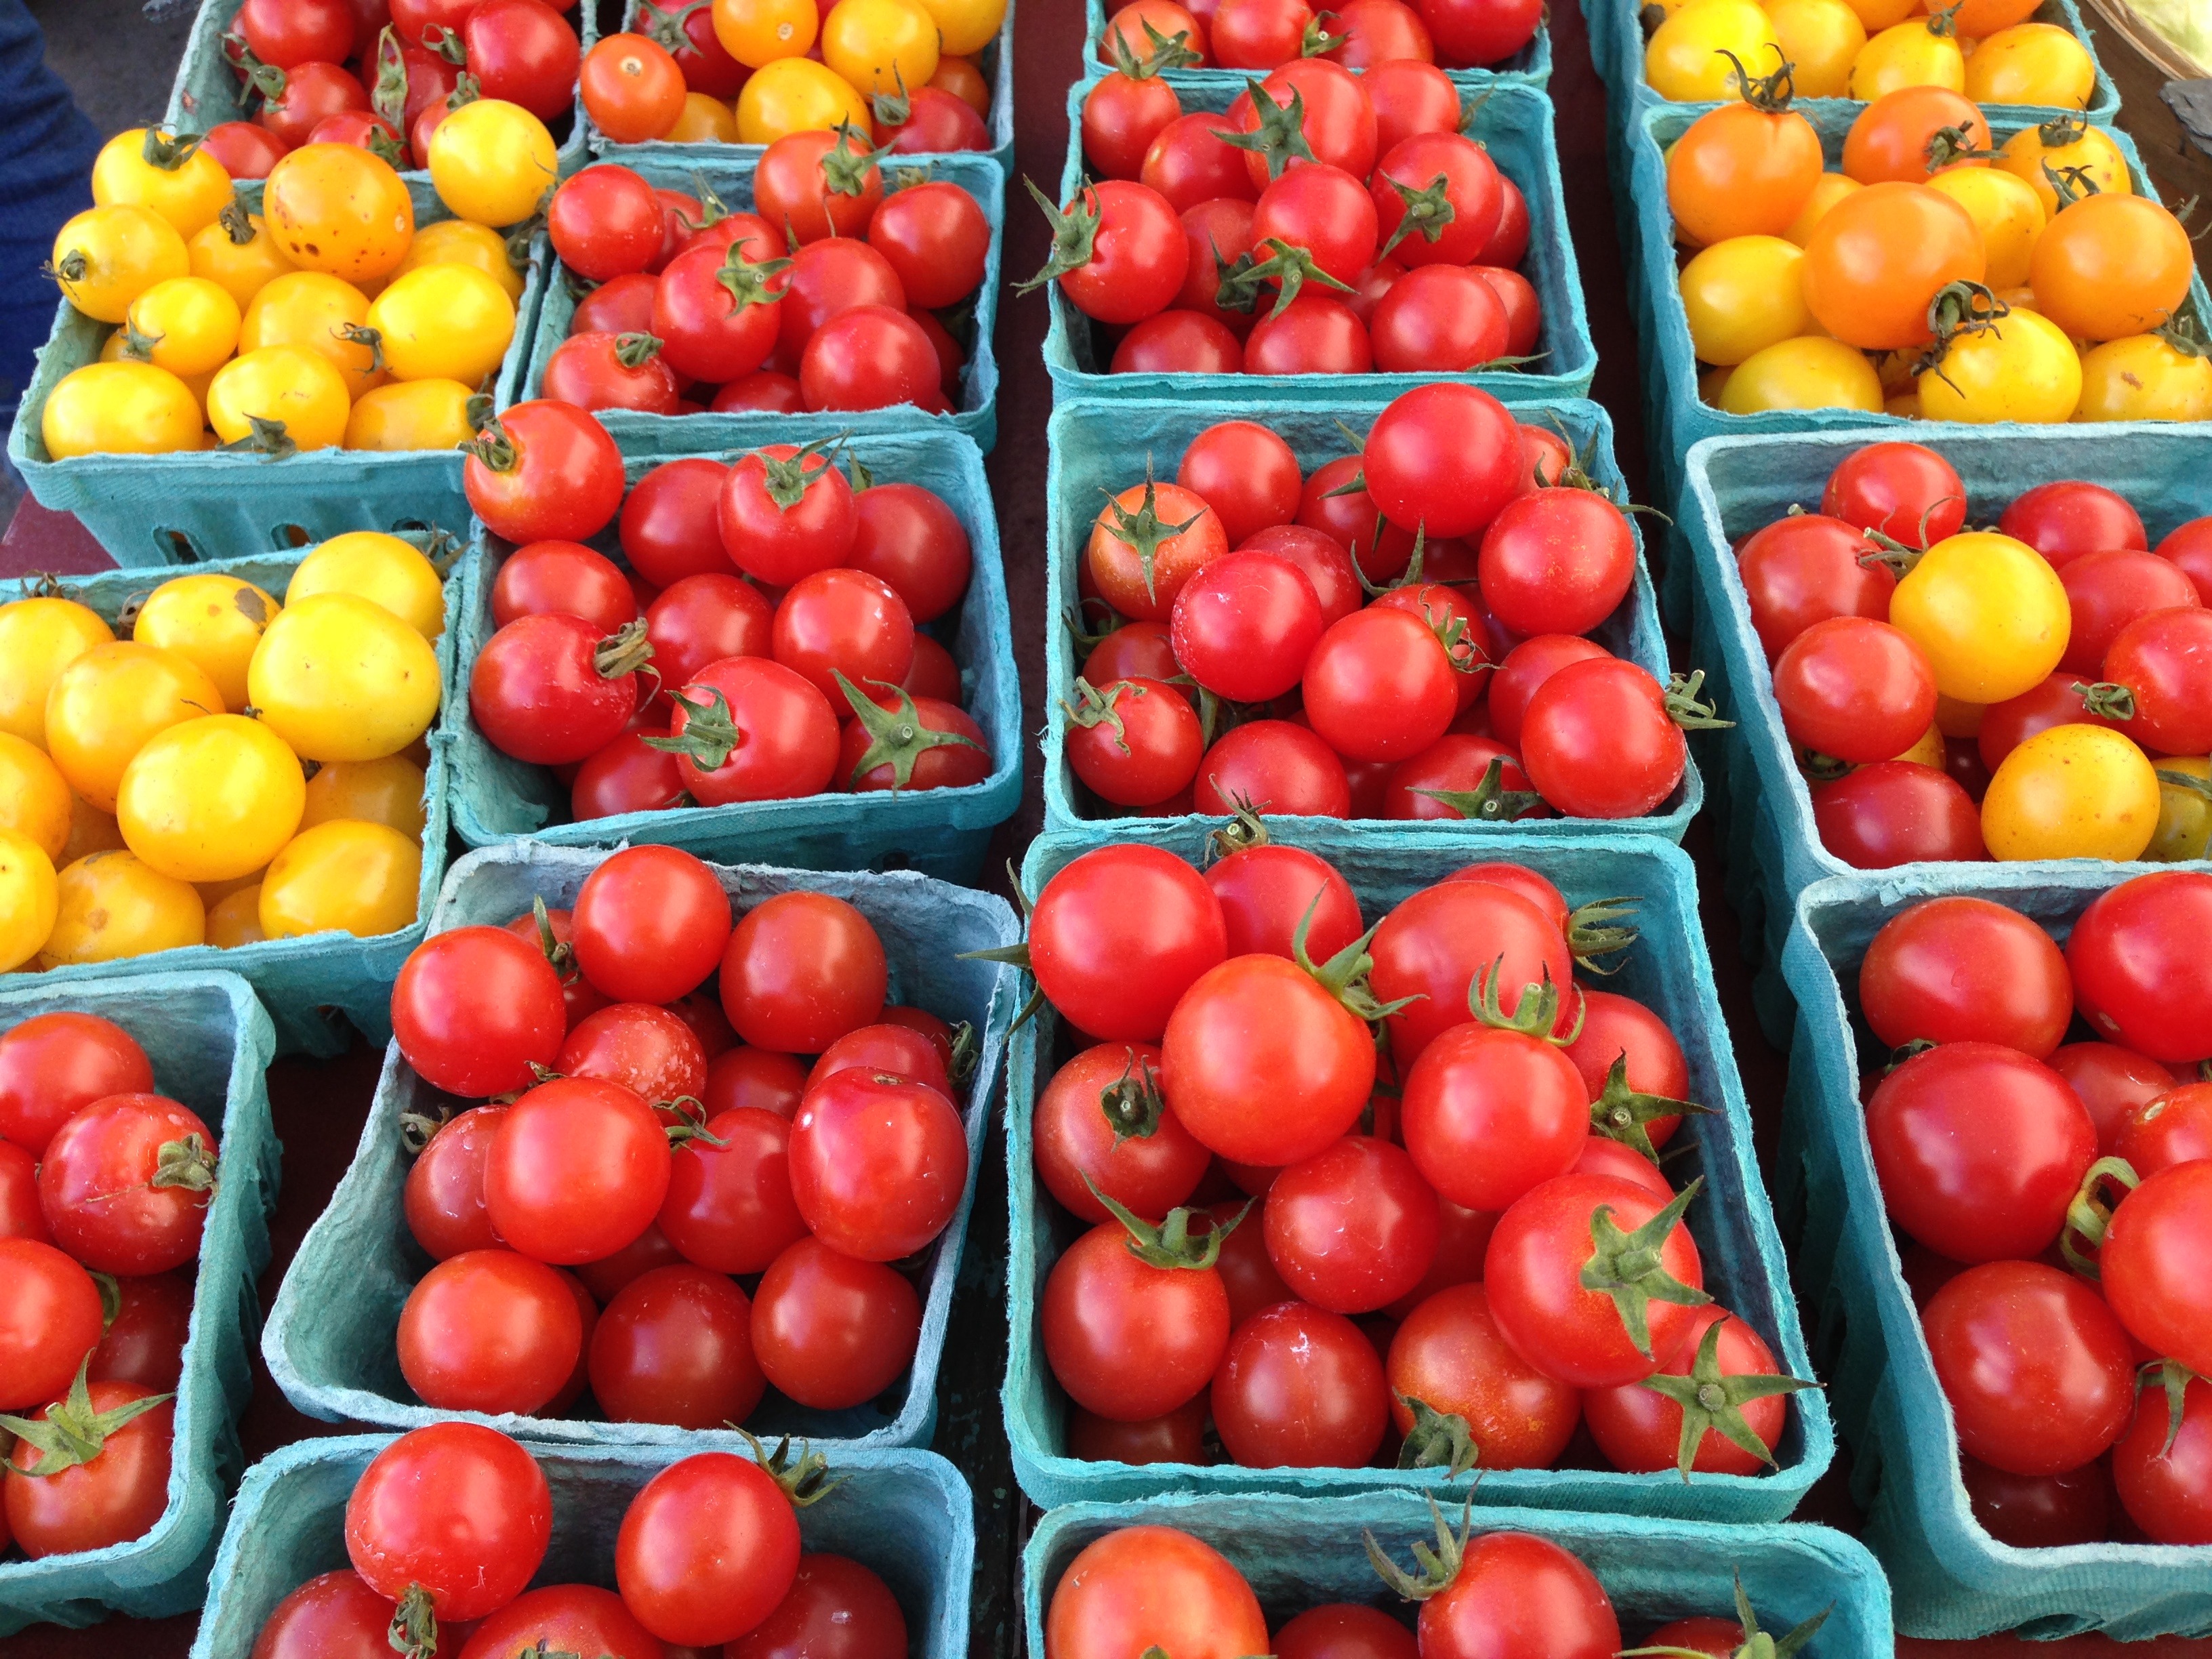
plant, fruit, food, red, harvest, produce, vegetable, tomato, vegetables, diet, healthy food, flowering plant, land plant, potato and tomato genus